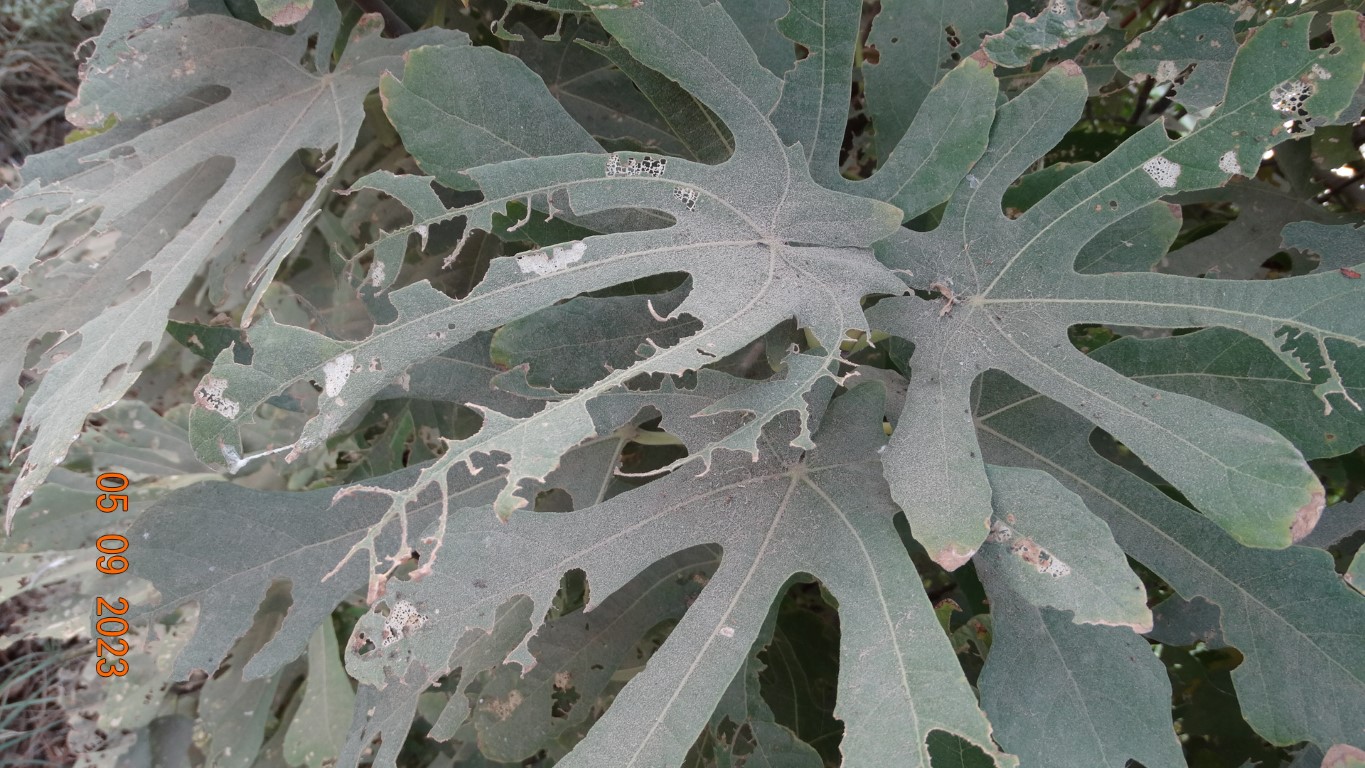
Label: infected